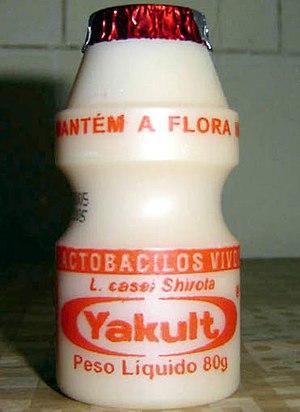
Yakult est une marque commerciale déposée pour une boisson lactée japonaise préparée à partir de lait de vache fermenté au Lactobacillus casei.